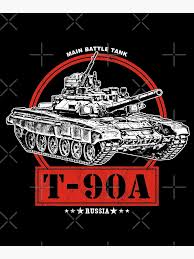
Label: T-90